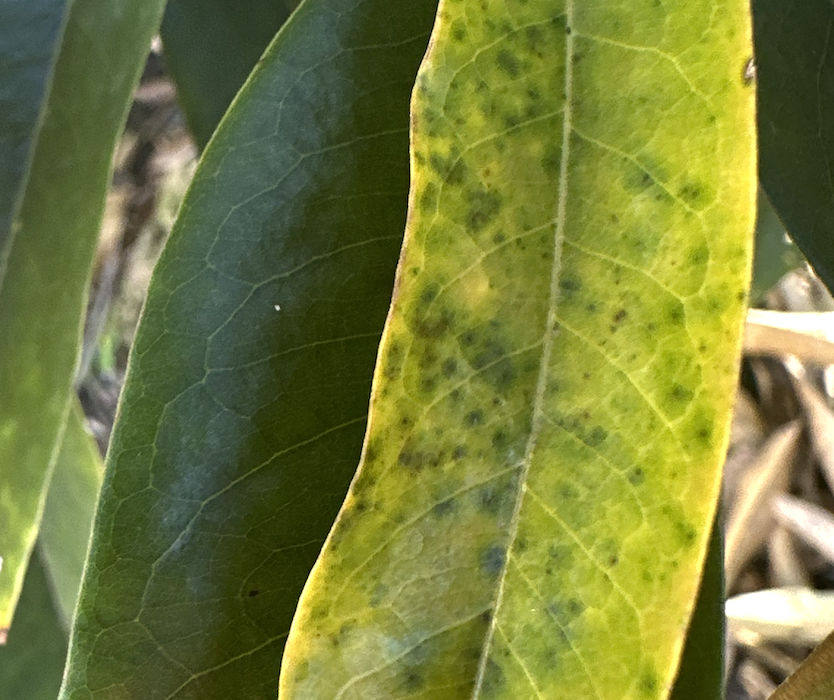
Label: sooty_mold